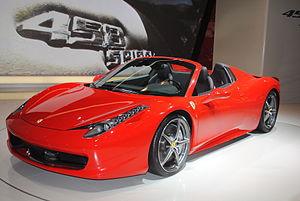
La 458 Italia est une voiture de sport produite par le constructeur italien Ferrari. Les deux premiers chiffres de son nom indiquent la cylindrée du moteur et le dernier, le nombre de cylindres. Le nom « Italia », succédant à « Modena » et « Maranello », rappelle les origines géographiques de la marque.
Lorenzo Ramaciotti est un designer automobile emblématique italien, dirigeant de Pininfarina durant 32 ans, puis directeur général du design de l'empire Fiat / Chrysler depuis 2007.